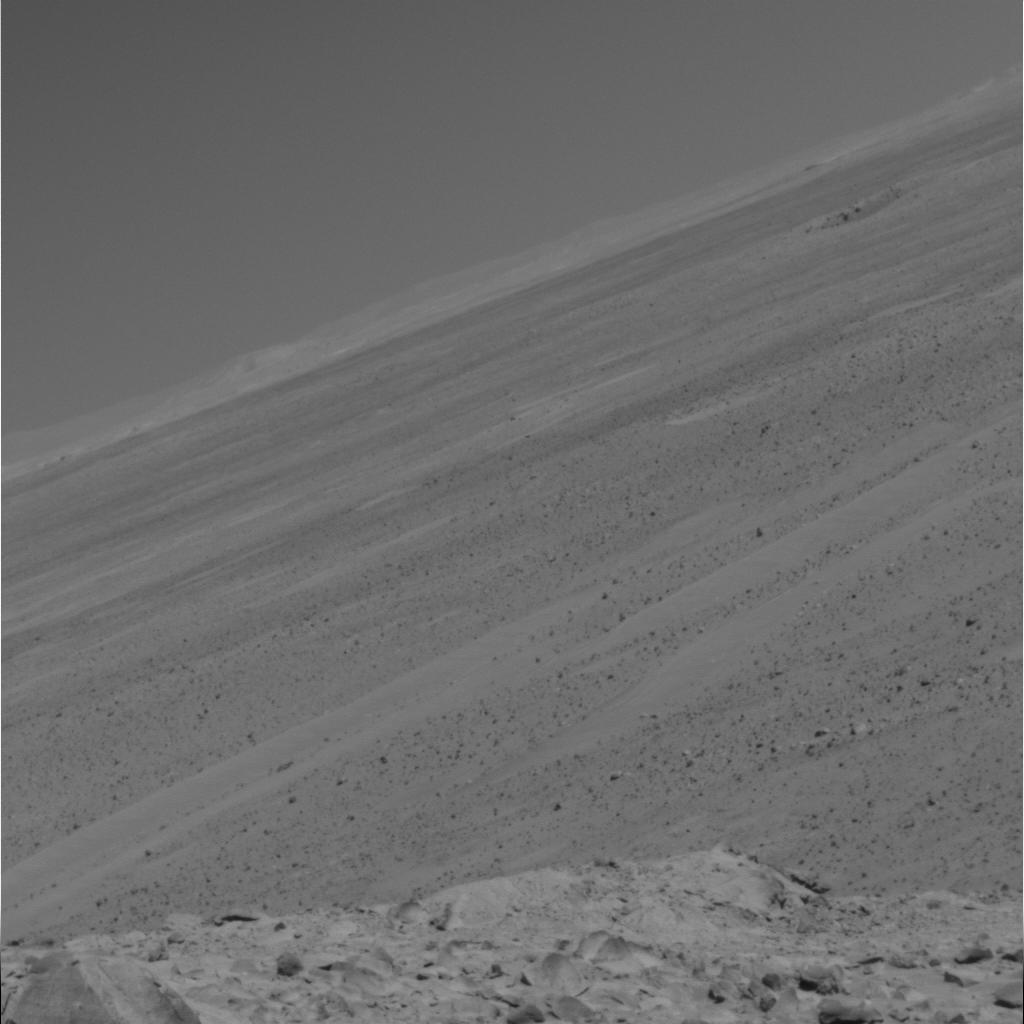
Surface features visible: Rock Outcrops, Float Rocks, Soil, Distant Vista, Sky